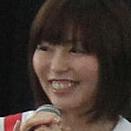
Age: 30